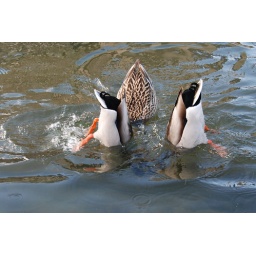
Haha, my dad threw a little rock in the water and they all dove for it.